Johannes Yrttiaho

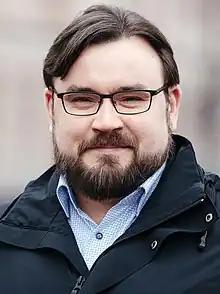
Johannes Yrttiaho in 2020

Johannes Yrttiaho (born in Turku 22 January 1980) is a Finnish politician who served in the Parliament of Finland for the Left Alliance at the Varsinais-Suomi district.